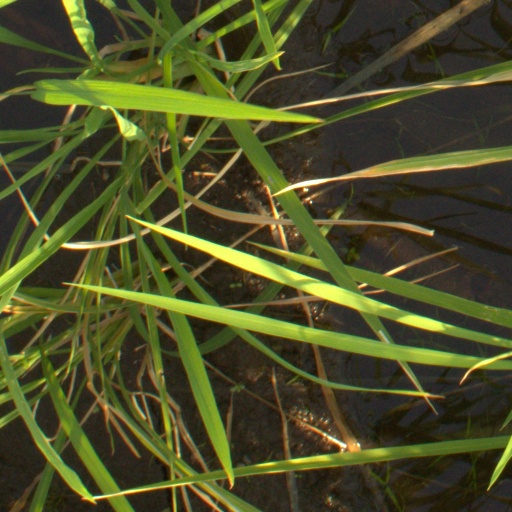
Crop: rice